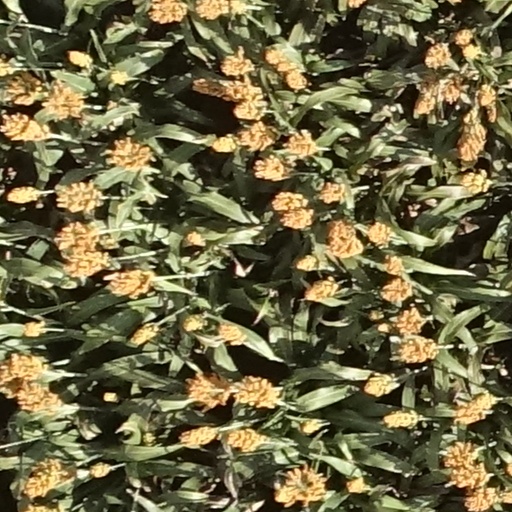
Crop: sorghum